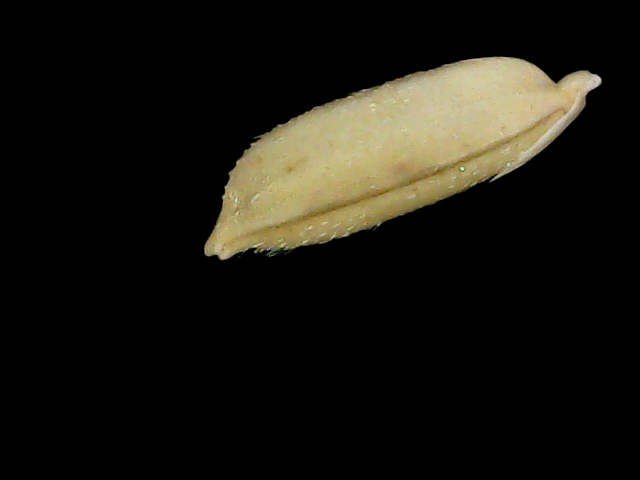
Rice variety: Br23